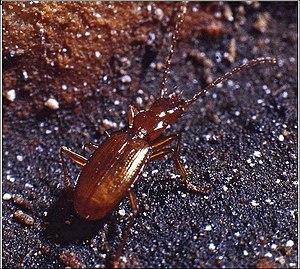
Autre Duvalius simoni
La biospéologie, quelquefois nommée biospéléologie, est l'étude des organismes cavernicoles, c'est-à-dire vivant à l'intérieur des cavités terrestres.